Antal Reguly

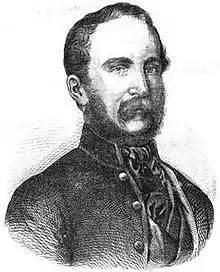
Antal Reguly

Antal (Anton) Reguly (1819–1858) was a Hungarian linguist and ethnographer notable for his contribution to the study of Uralic languages. In 1843-4 he became the first ethnographer to visit the Mansi (Vogul) people to collect data on their language and folklore. Reguly's field work among the Uralic peoples of Russia ruined his health, and he died young, leaving much of the material he had collected to be edited by his successors, including Pál Hunfalvy. Reguly also visited Finland and translated parts of "The Kalevala" into Hungarian.